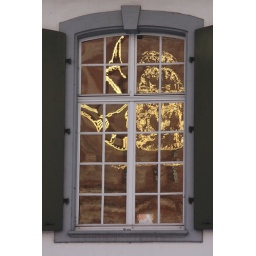
The Munster clock reflected in a nearby window